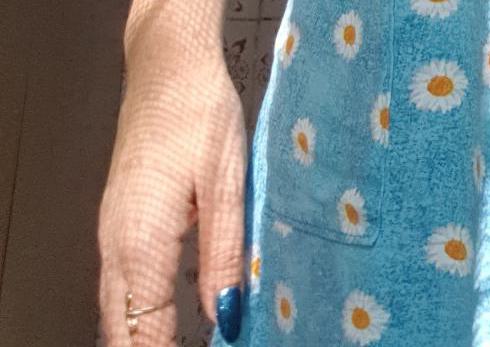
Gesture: no_gesture